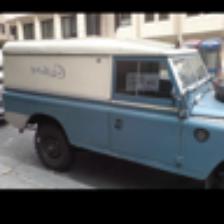
Label: NonHuman